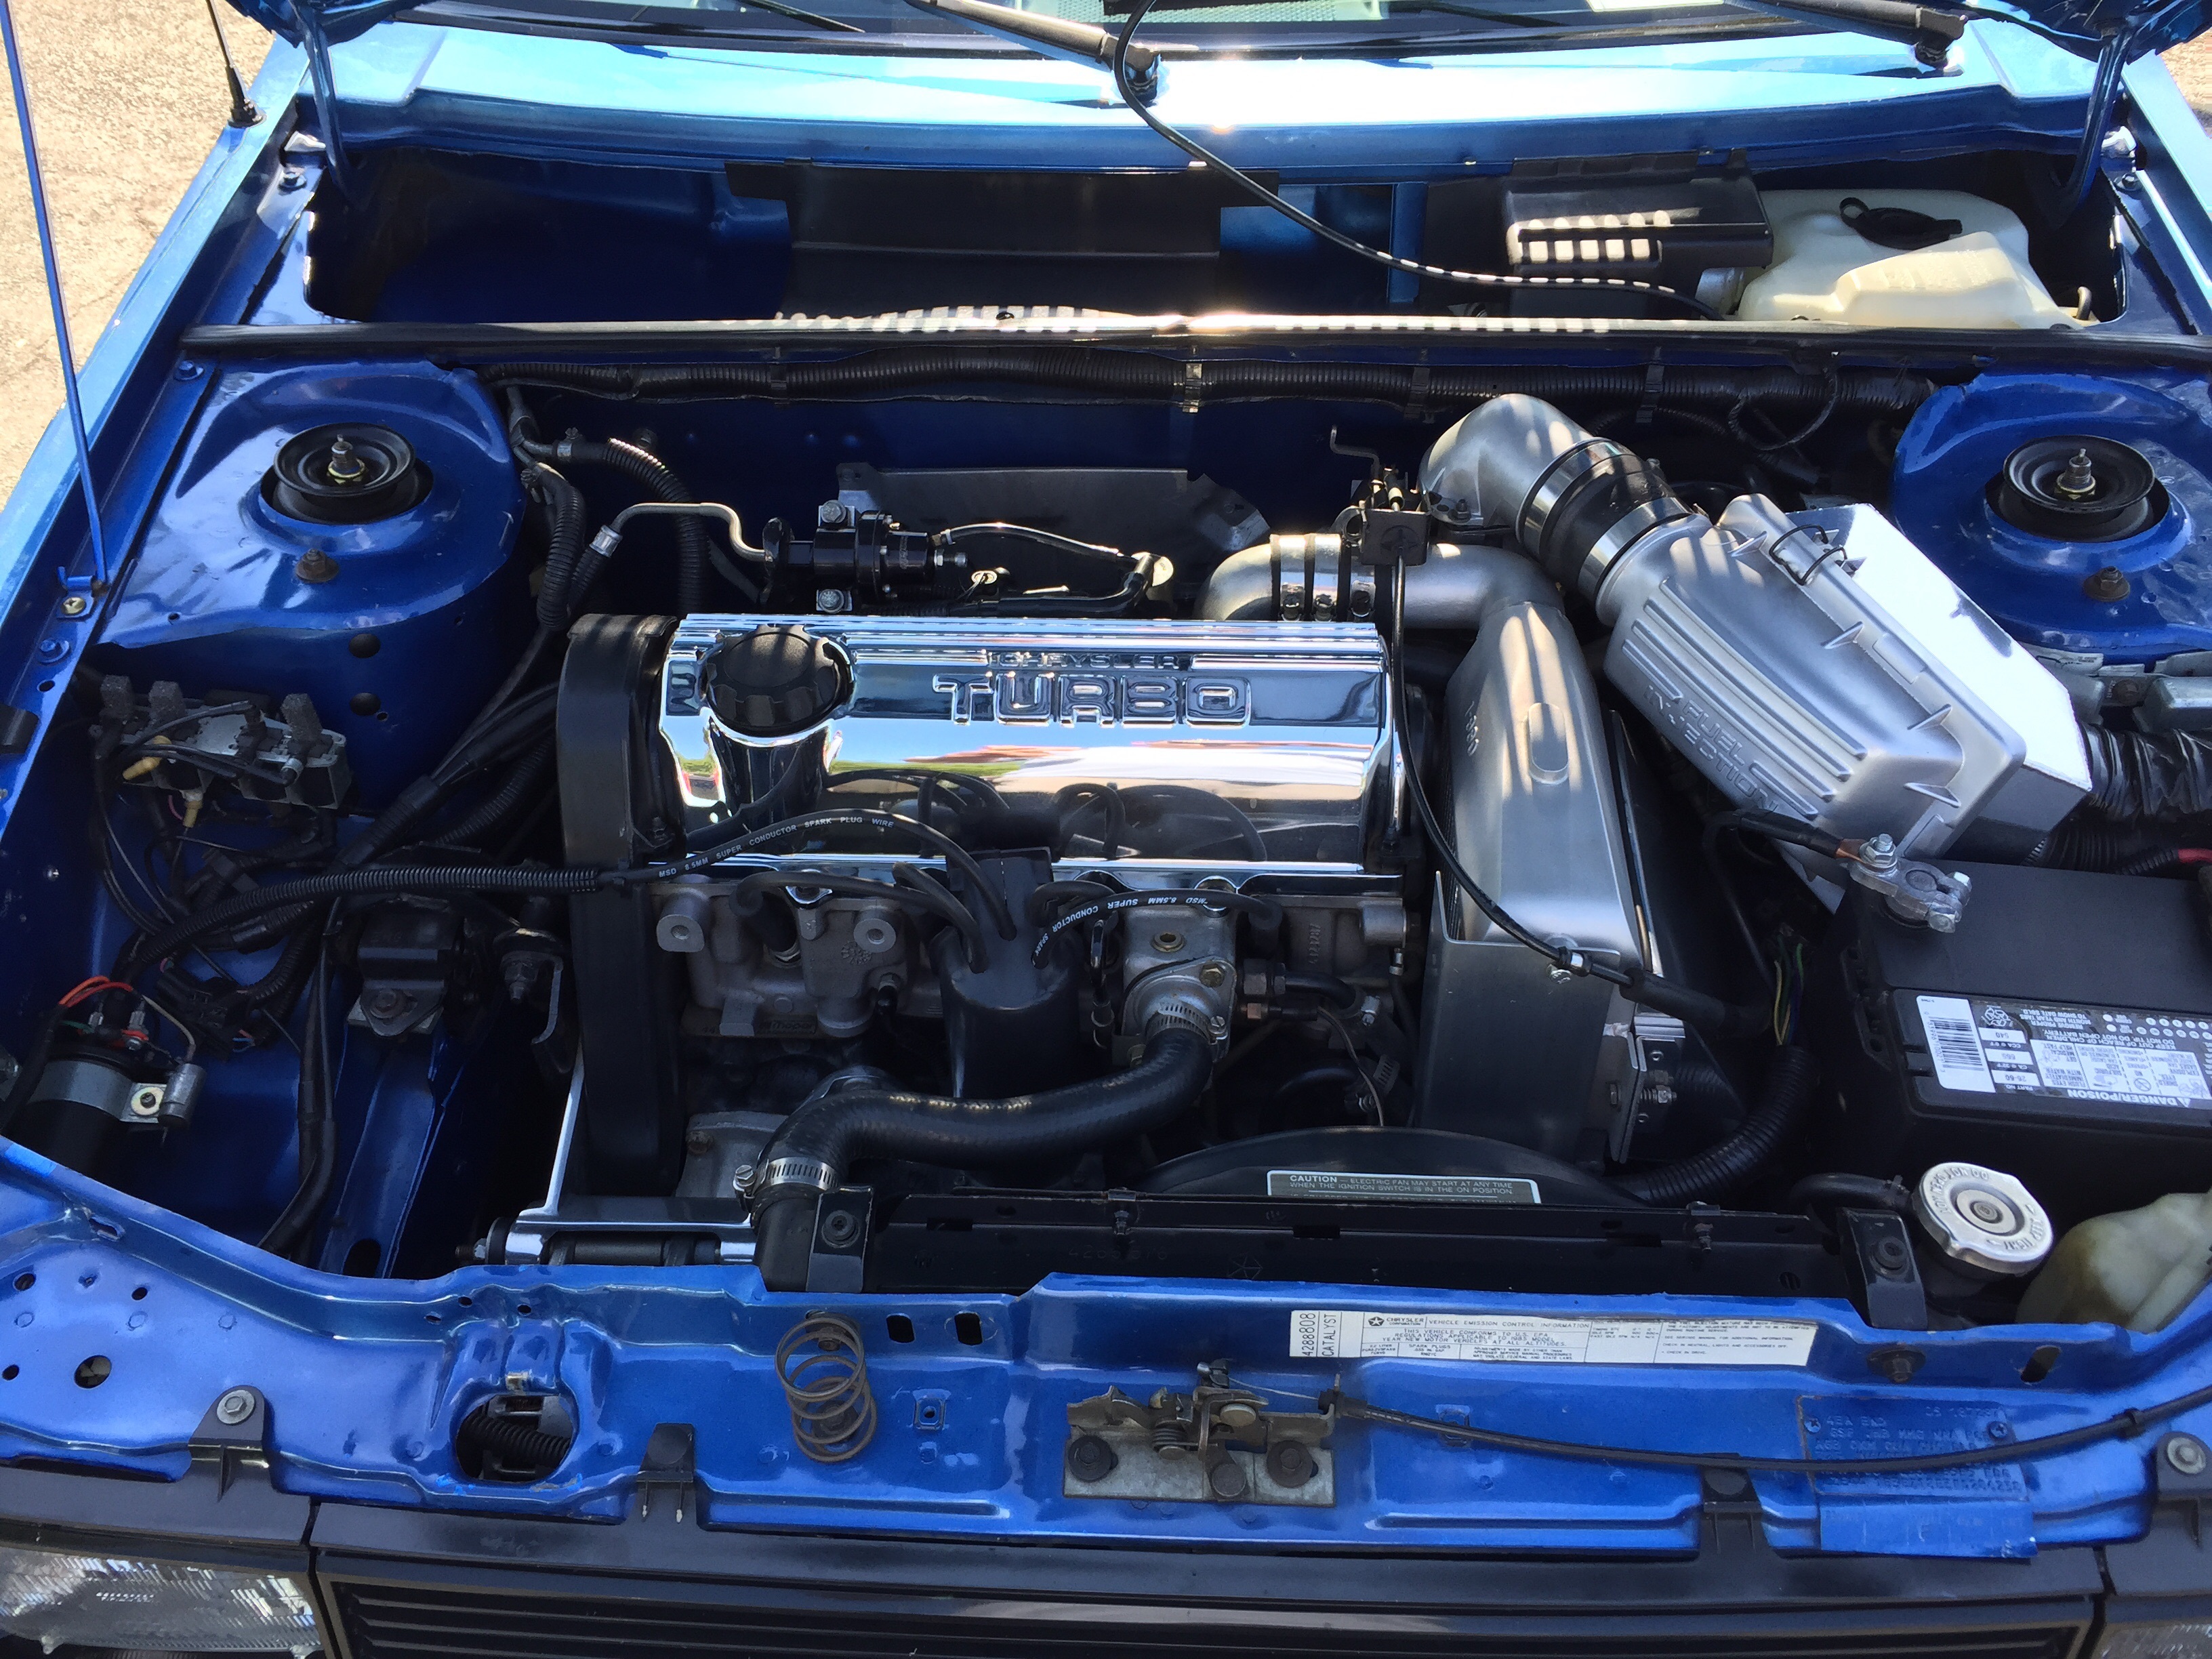
car, vehicle, sports car, race car, engine, motor, sedan, convertible, turbo, city car, land vehicle, automobile make, automotive exterior, compact car, family car